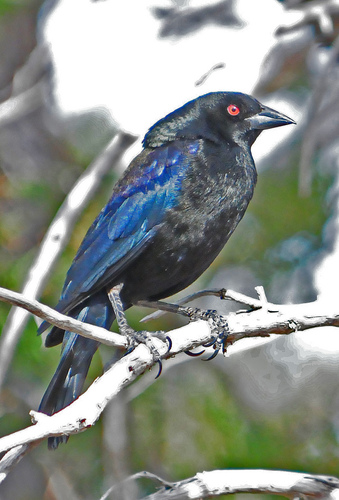
the bird has a small red eyering as well as two skinny thighs.
mostly black, the bird has iridescent blue wings and slightly down-turned bill.
a bird with a black body, iridescent blue wings, bright red eye, and a conical black beak.
a medium size bird that is black all over except for blue secondaries on its wings and uppertail coverts.
this bird is shiny black with a bright blue wing and bright orange eyes.
this bird has wings that are blue and black and has red eyesa medium sized bird with a red eye and pointed beak, a grey body and blue wings.
this blue winged bird has a black head and belly and gray speckled tarsus and foot.
this bird is blue with black and has a long, pointy beak.
this bird has a bright red eyering with bright blue primaries and secondaries
Species: Bronzed Cowbird